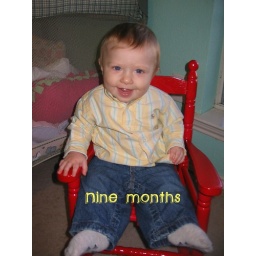
9 months in red chair